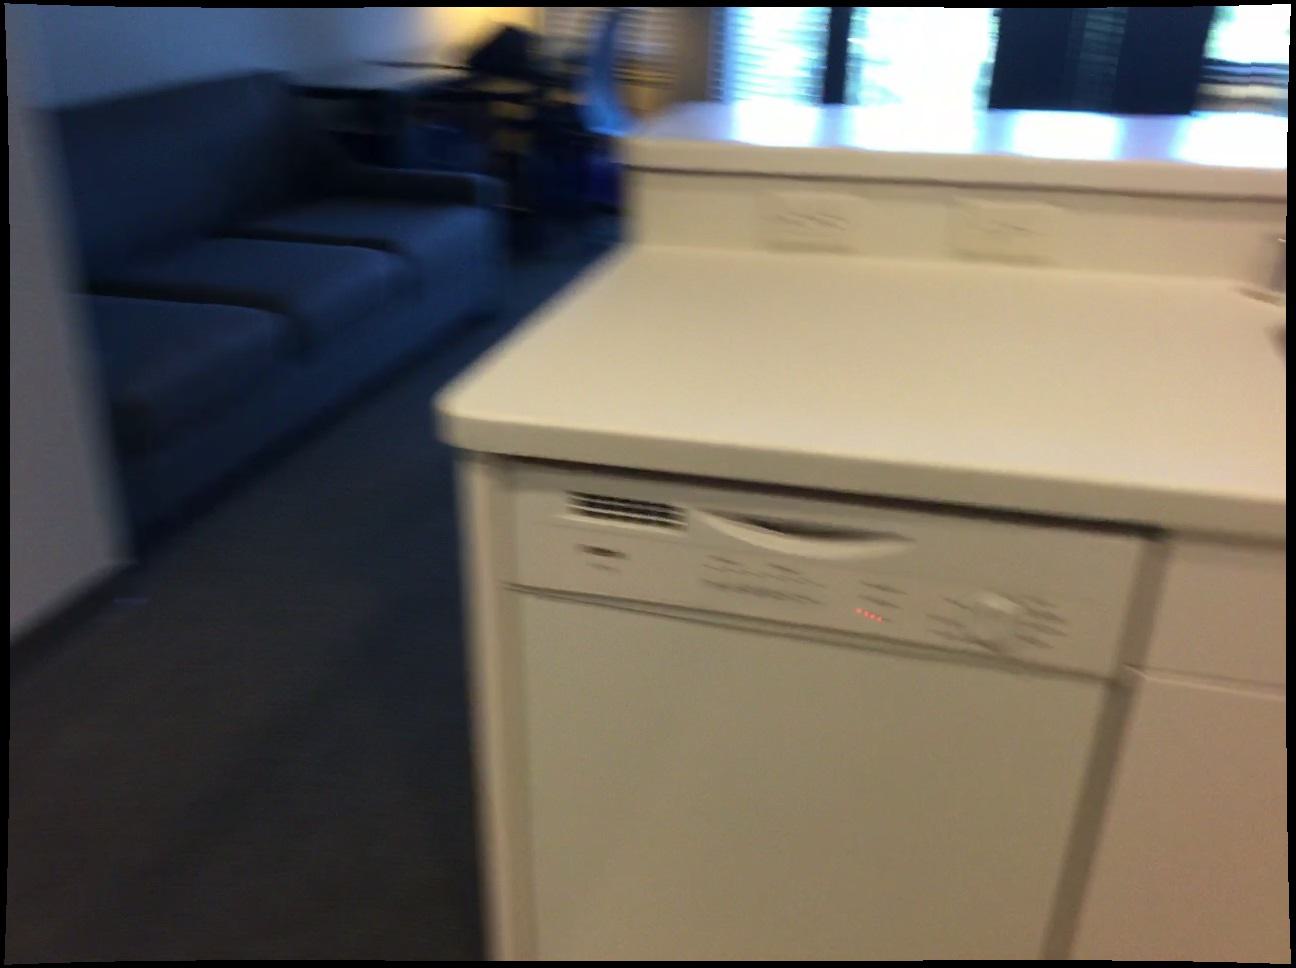
Question: Can the chair fit behind the jacket from the second object's perspective? Final answer should be yes or no.
Answer: No